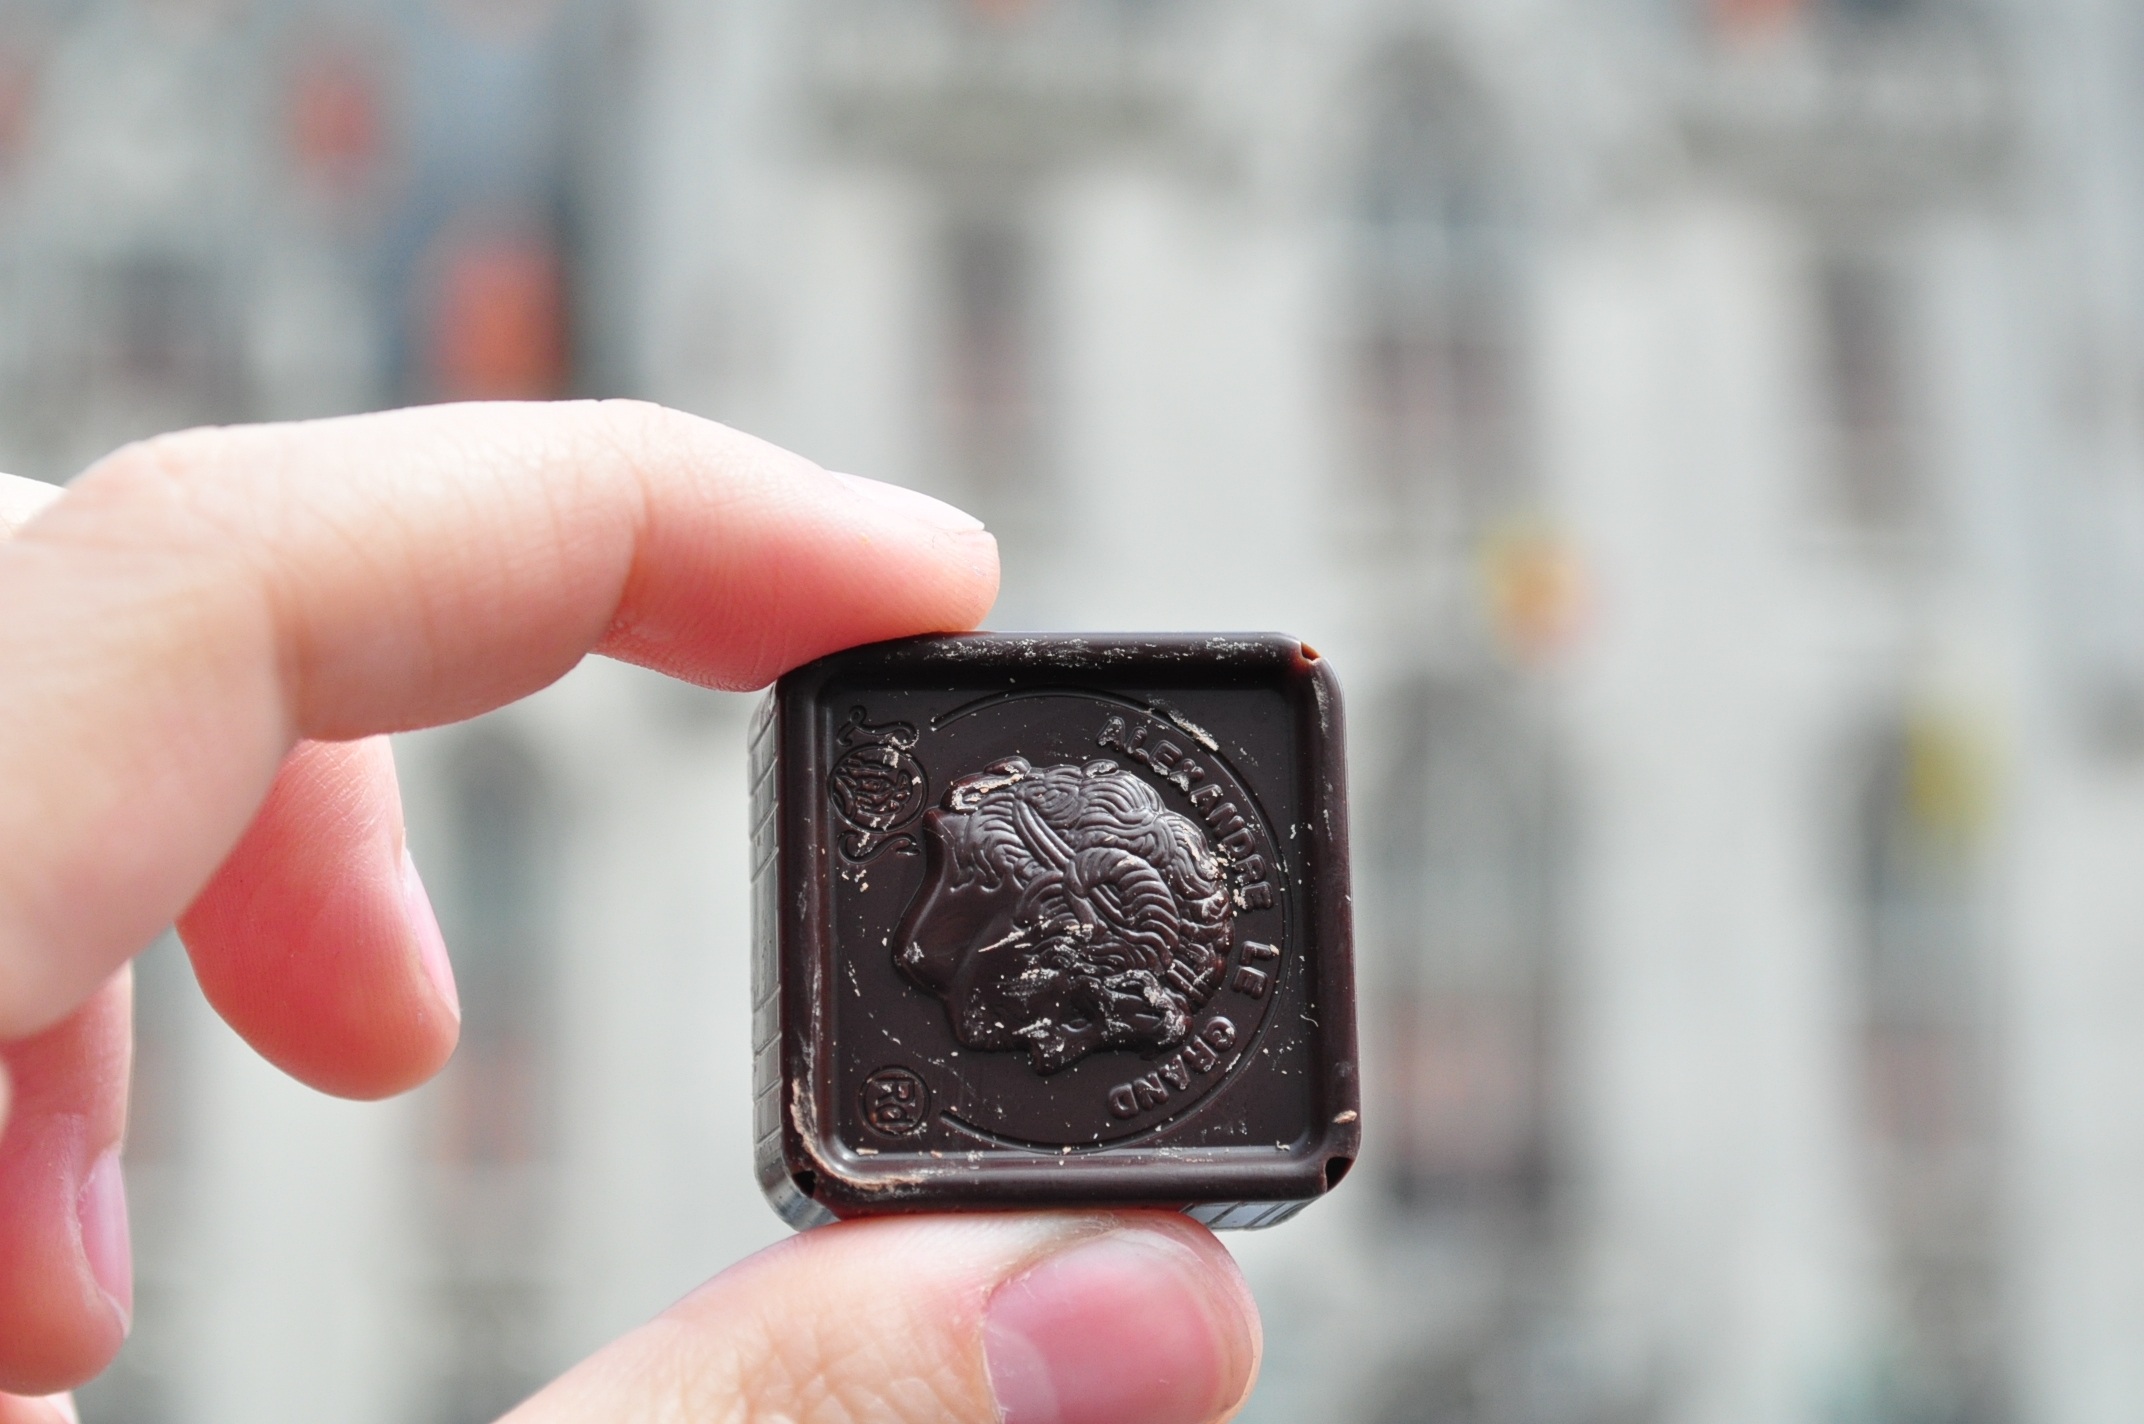
hand, europe, food, red, color, chocolate, belgium, human body, capital, brussels, sugar, eye, organ